Picklesburgh

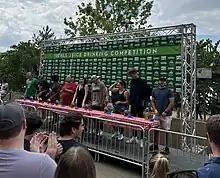
Contestants prepare for the pickle juice drinking competition at Picklesburgh 2022

Since its founding in 2015, every Picklesburgh festival has featured a pickle juice drinking competition as its headline event. In the competition, contestants race to drink a quart-sized jar of pickle juice without regurgitating, spilling, or leaving any juice in the jar. The winner is dubbed the "Mayor of Picklesburgh" and receives a belt and a $500 cash prize, as of 2023.